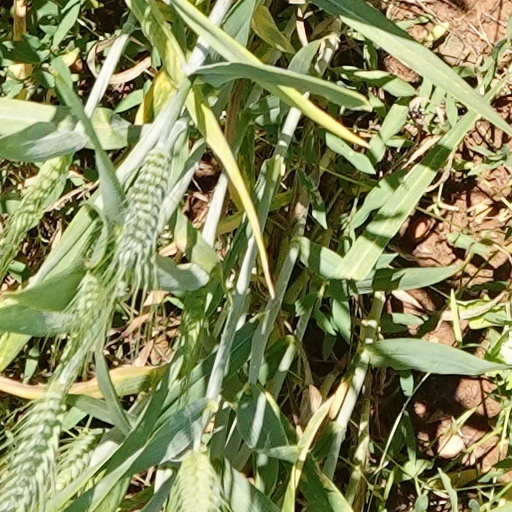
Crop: wheat